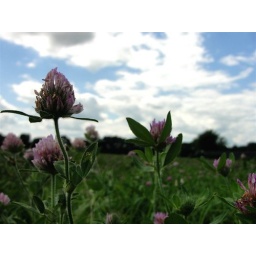
Laying in a flower field